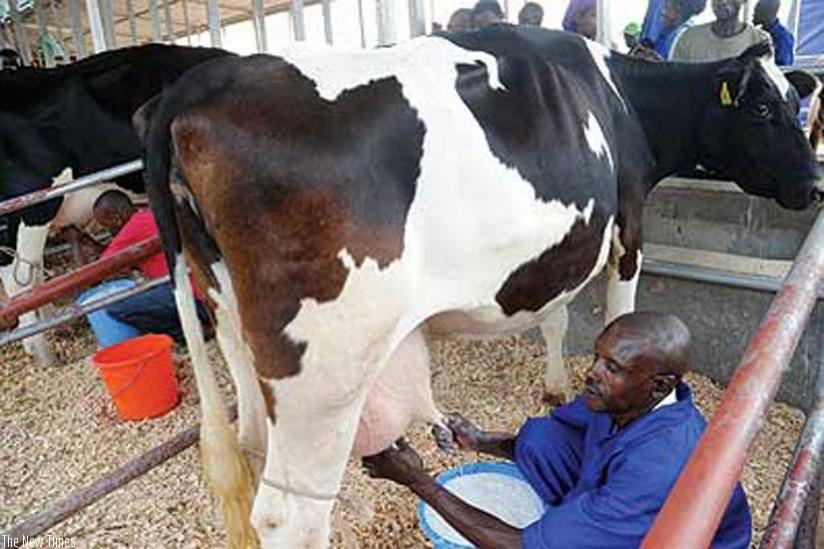
Huyu mzee anakamua ng'ombe, ng'ombe hizo zikiwa ni ng'ombe za kufugwa, huyu mzee anakamua ng'ombe na naona kama wawili wanakamua ng'ombe na wanajaza maziwa mingi zaidi ya kukunywa na kusafirisha kwa kunywa na wakenya wengine.